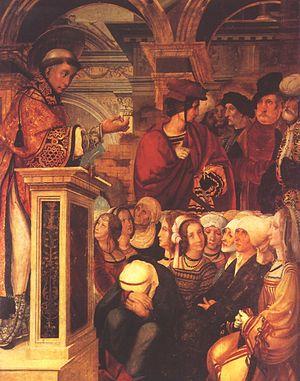
Félix de Gérone ou Félix l'Africain, est un saint espagnol, mort en 304, pendant la dernière persécution des chrétiens sous Dioclétien. On dit qu'il est né dans le dernier tiers du IIIᵉ siècle à Scillium, près de Carthage, dans une famille aisée. Il a étudié à Césarée, avec saint Cucuphas, et il y eut ses premiers contacts avec les chrétiens. Il se convertit rapidement au christianisme et fut baptisé.